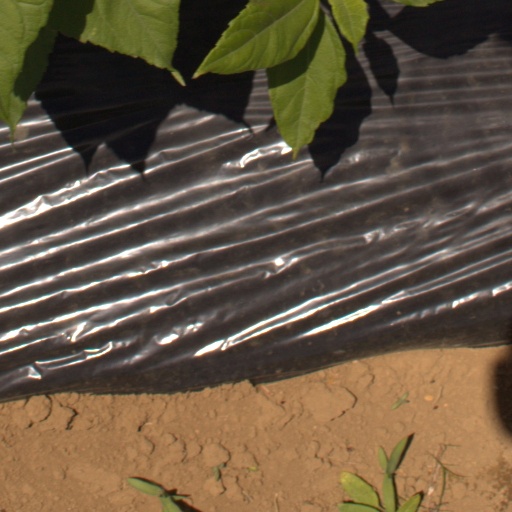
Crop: Jerusalem artichoke